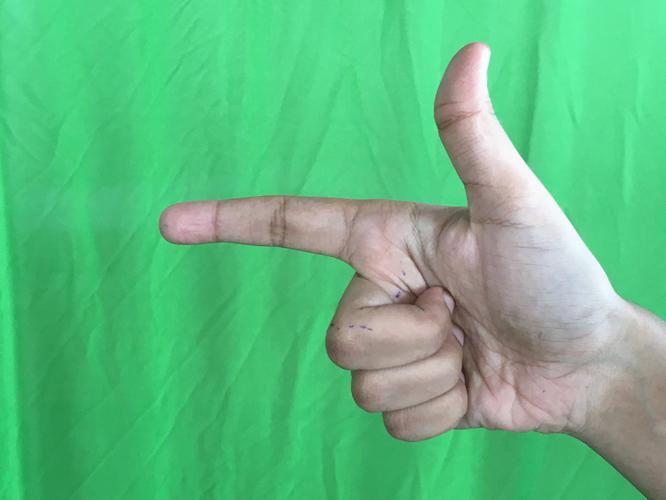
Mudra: Chandrakala
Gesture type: single_hand